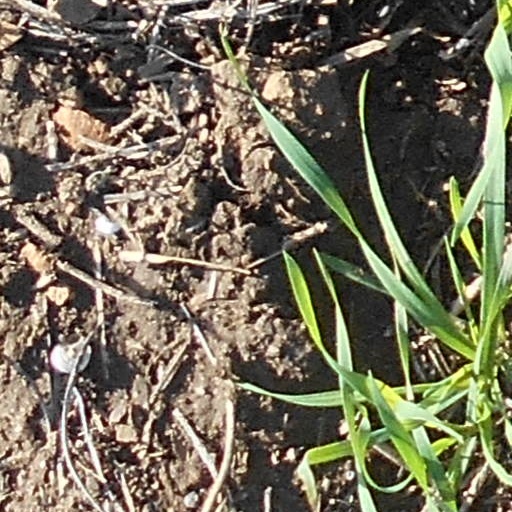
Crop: wheat